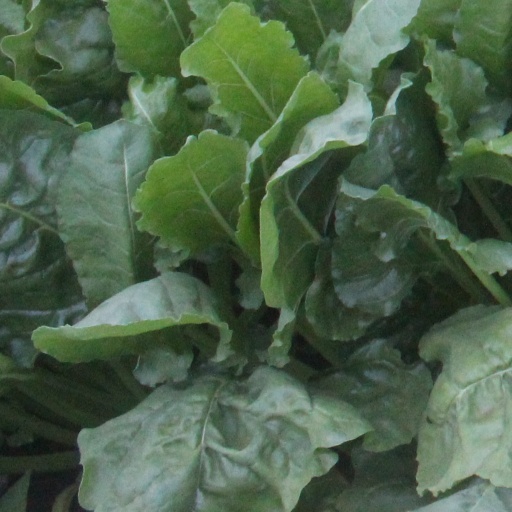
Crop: sugar beet